Felix Manalo

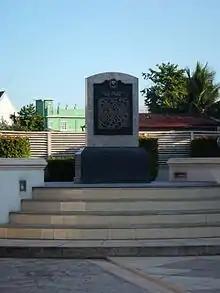
Historical marker at Manalo's birth place in Calzada, Taguig.

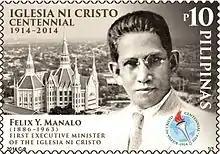
Manalo on a 2014 stamp of the Philippines

The ministers of the Christian Mission honored him on December 25, 1918, as an outstanding evangelist.